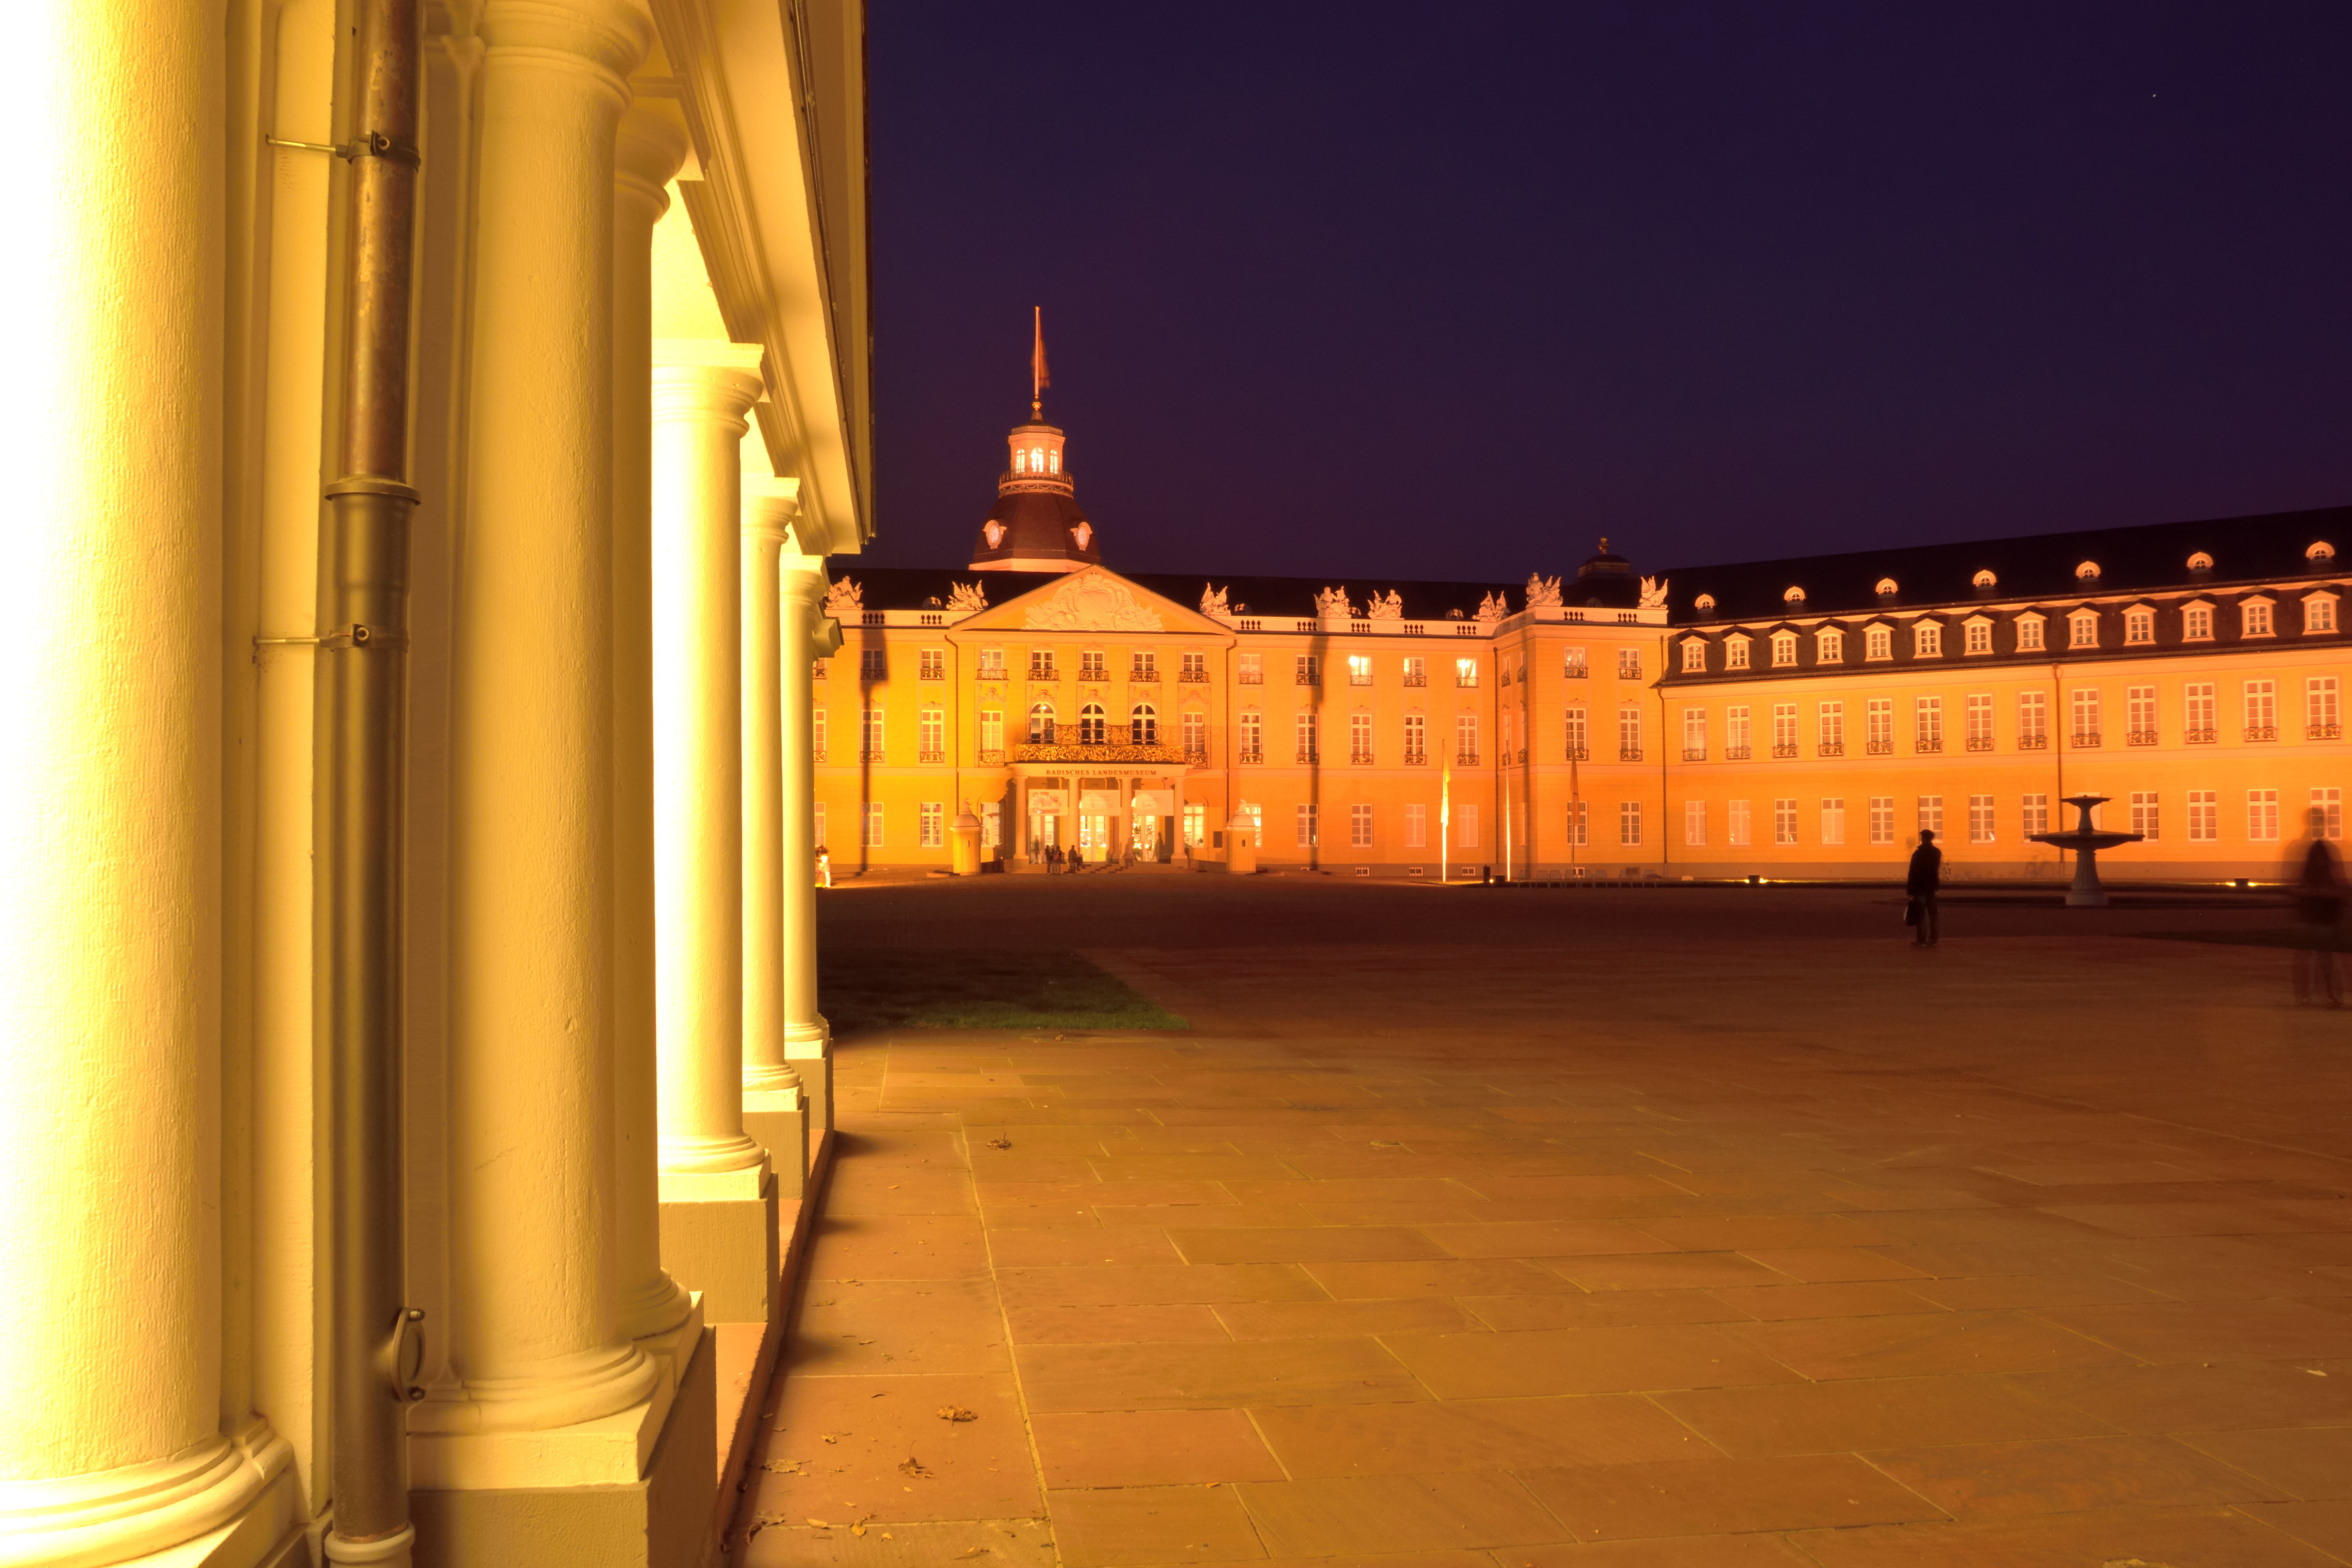
light, night, palace, evening, column, castle, landmark, lighting, shape, abendstimmung, karlsruhe, columnar, blue hour, castle illuminations